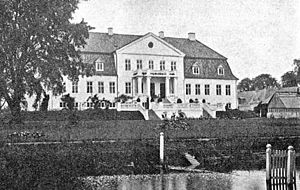
Lundsgård (Revninge Sogn)
Lundsgård omkring 1900
Lundsgård er en gammel hovedgård, som nævnes i 1435. Gården ligger i Revninge Sogn, Bjerge Herred, Kerteminde Kommune. Hovedbygningen er opført i 1765 ved G. D. Tschierscke.
Lundsgård er en gammel hovedgård, som nævnes i 1435. Gården ligger i sydøst for Kerteminde, i Revninge Sogn, Bjerge Herred, Kerteminde Kommune. Hovedbygningen er opført i 1765 ved Georg Dietrich Tschierske.